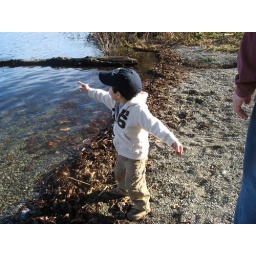
throwing rocks in the water